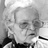
Emotion: neutral